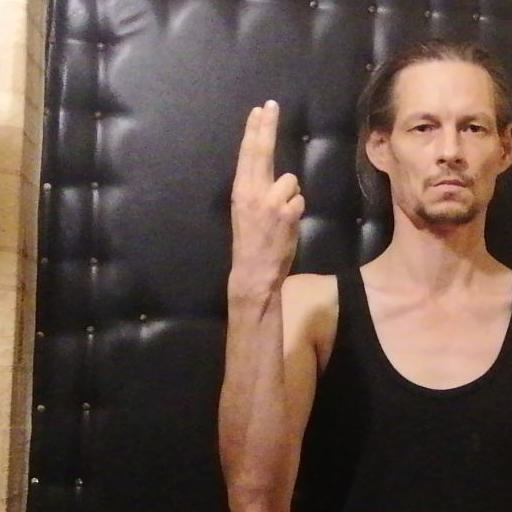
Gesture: two_up_inverted